32nd AVN Awards

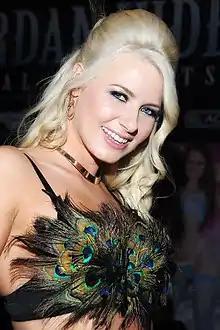
Anikka Albrite, winner of the 2015 AVN Female Performer of the Year Award

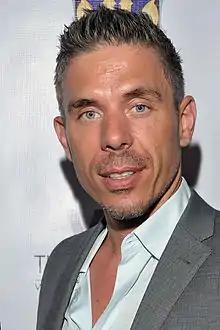
Mick Blue, winner of the 2015 AVN Male Performer of the Year Award

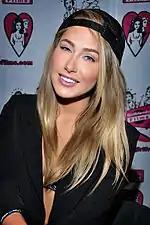
Carter Cruise, winner of the 2015 AVN Best New Starlet & Best Actress

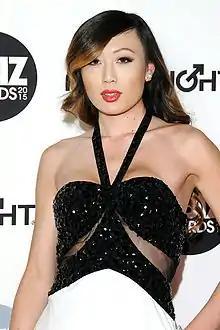
Venus Lux, winner of the 2015 AVN Transsexual Performer of the Year Award

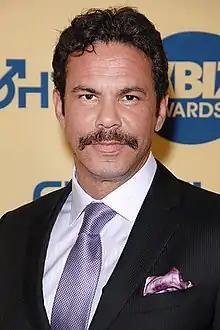
Steven St. Croix, winner of the 2015 AVN Best Actor Award

Winners of categories (listed in reverse order of presentation) announced during the awards ceremony January 24, 2015, are highlighted in boldface.